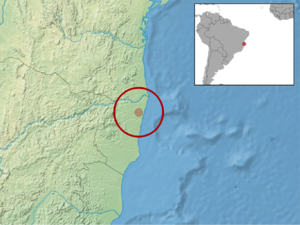
Trinomys mirapitanga est une espèce de mammifères rongeurs de la famille des Echimyidae qui regroupe des rats épineux originaires d'Amérique latine.